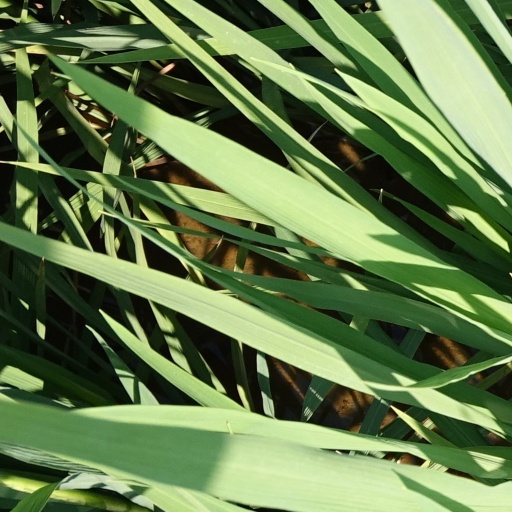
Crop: rice